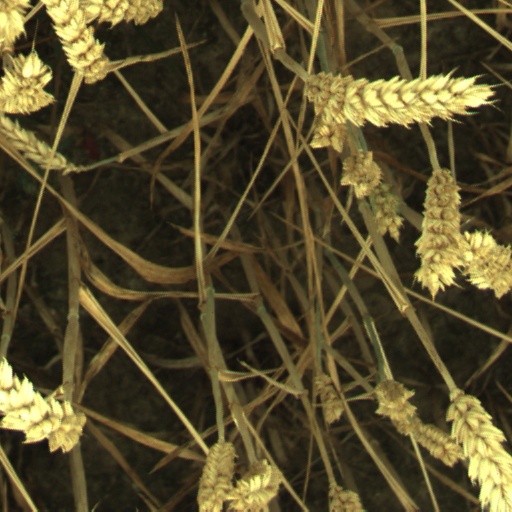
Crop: wheat